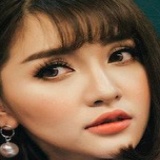
ca sĩ Bích Phương